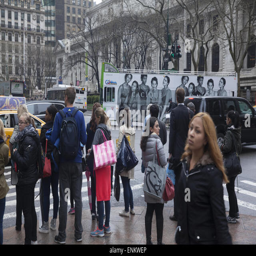
pedestrians wait to cross road in the background along with a moving bus